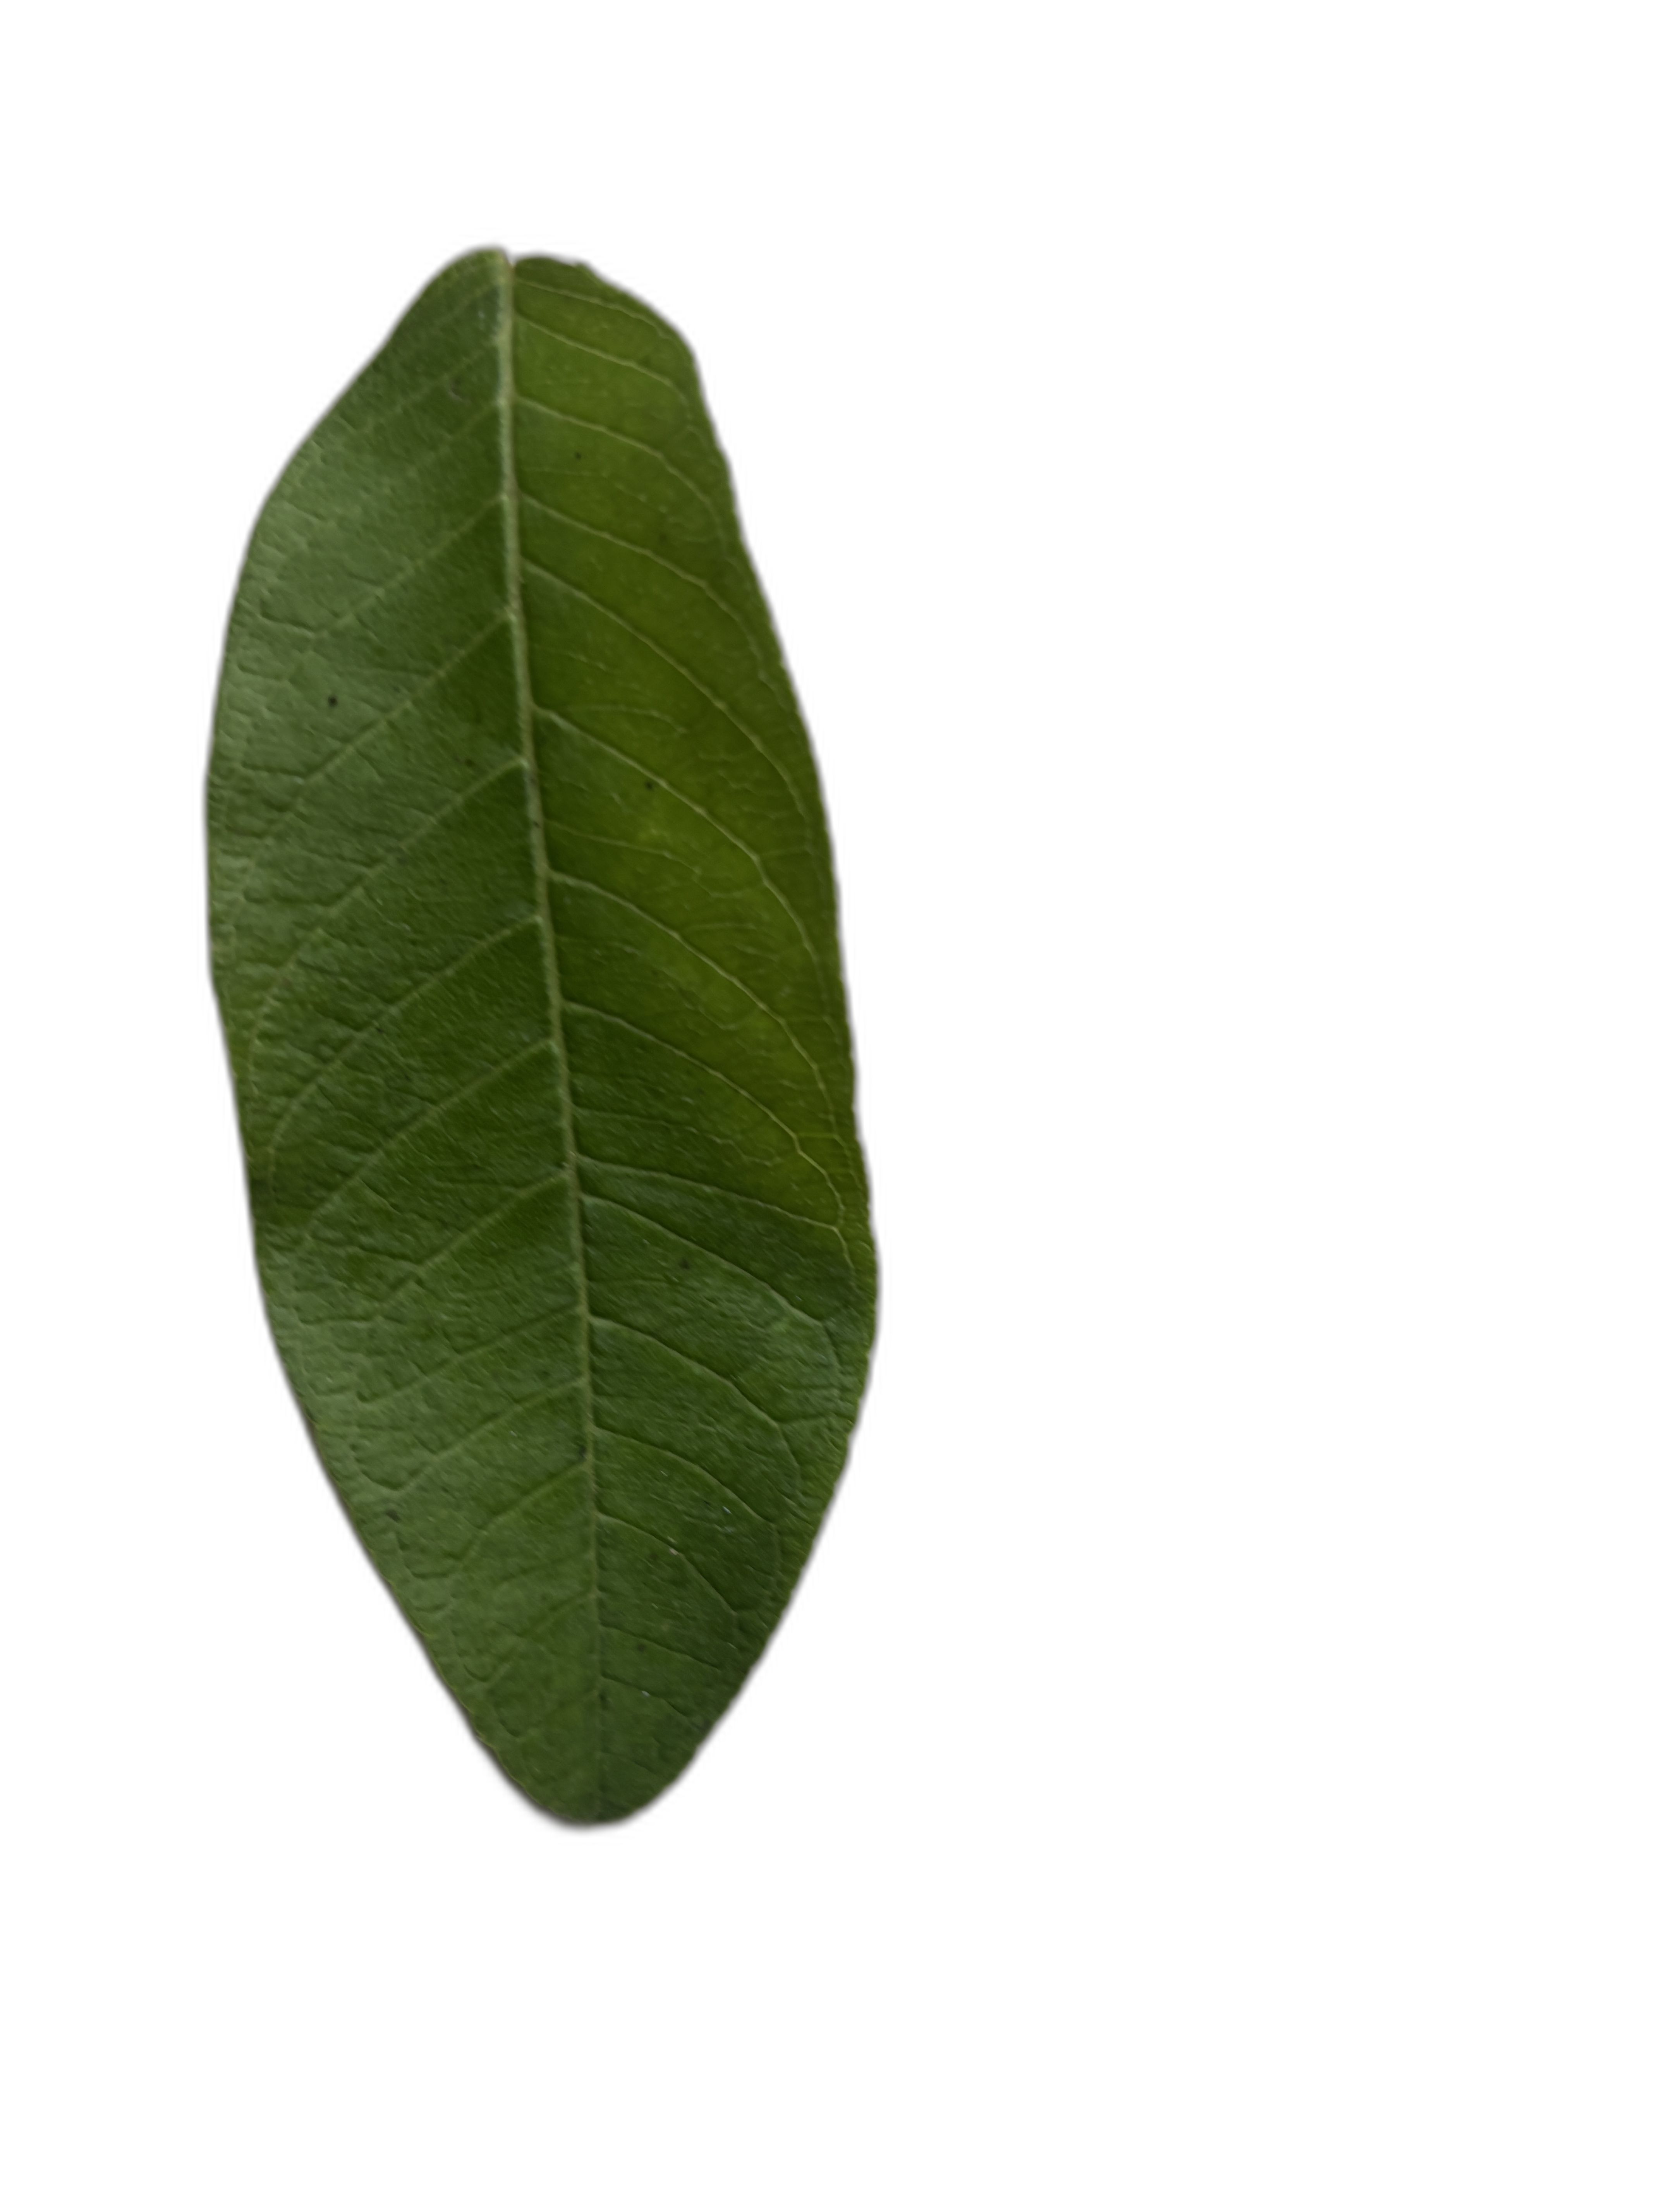
Plant part: leaf
Disease: Healthy